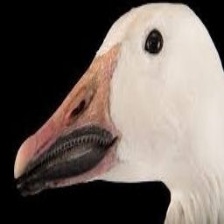
Species: SNOW GOOSE
Scientific name: ANSER CAERULESCENS
ImageNet parent category: goose